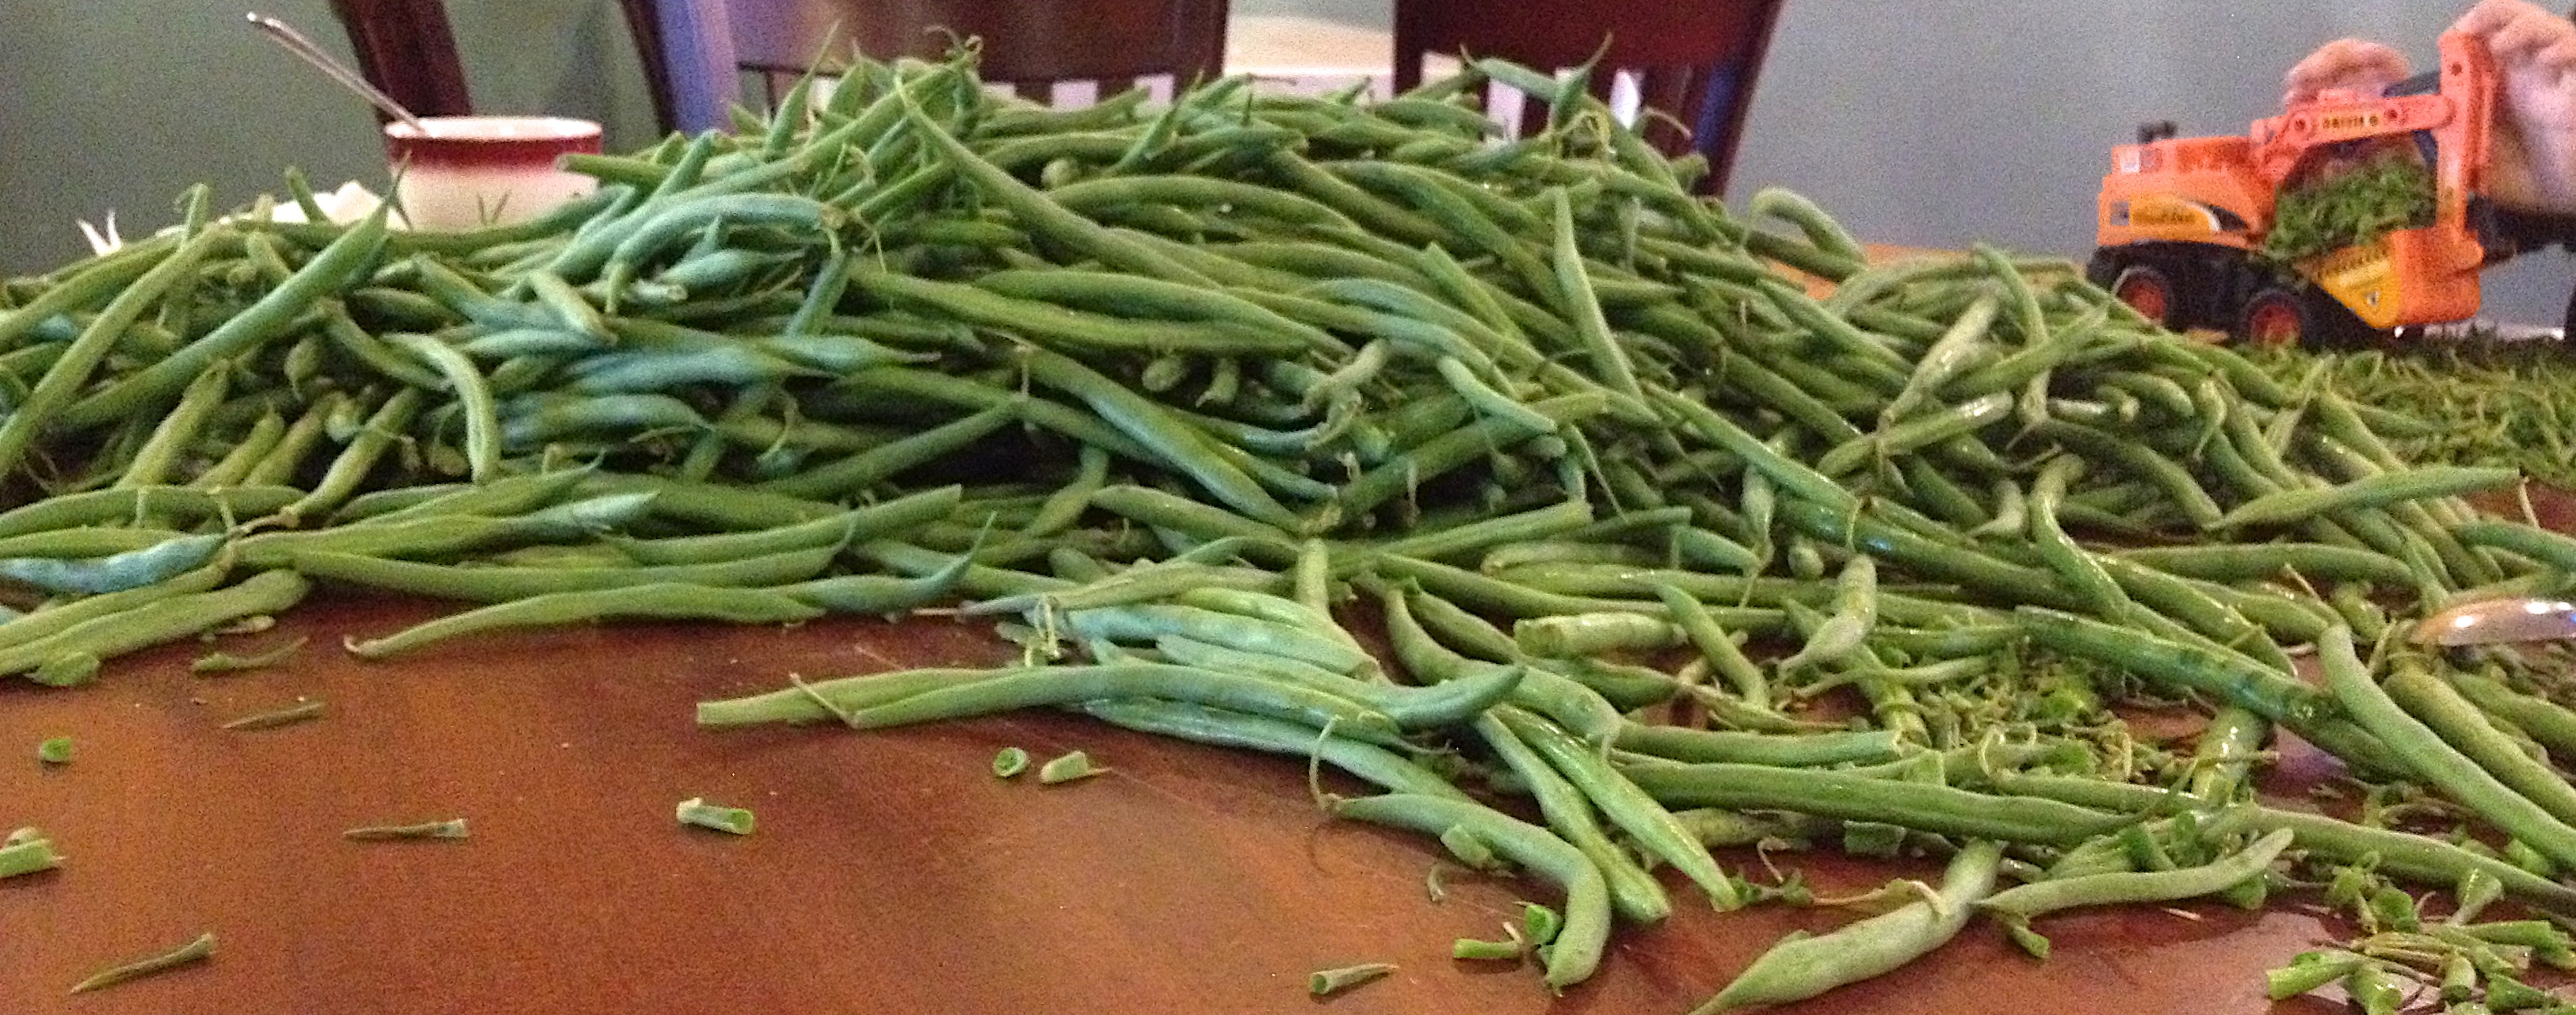
plant, food, herb, produce, vegetable, green bean, water spinach, brassica rapa, common bean